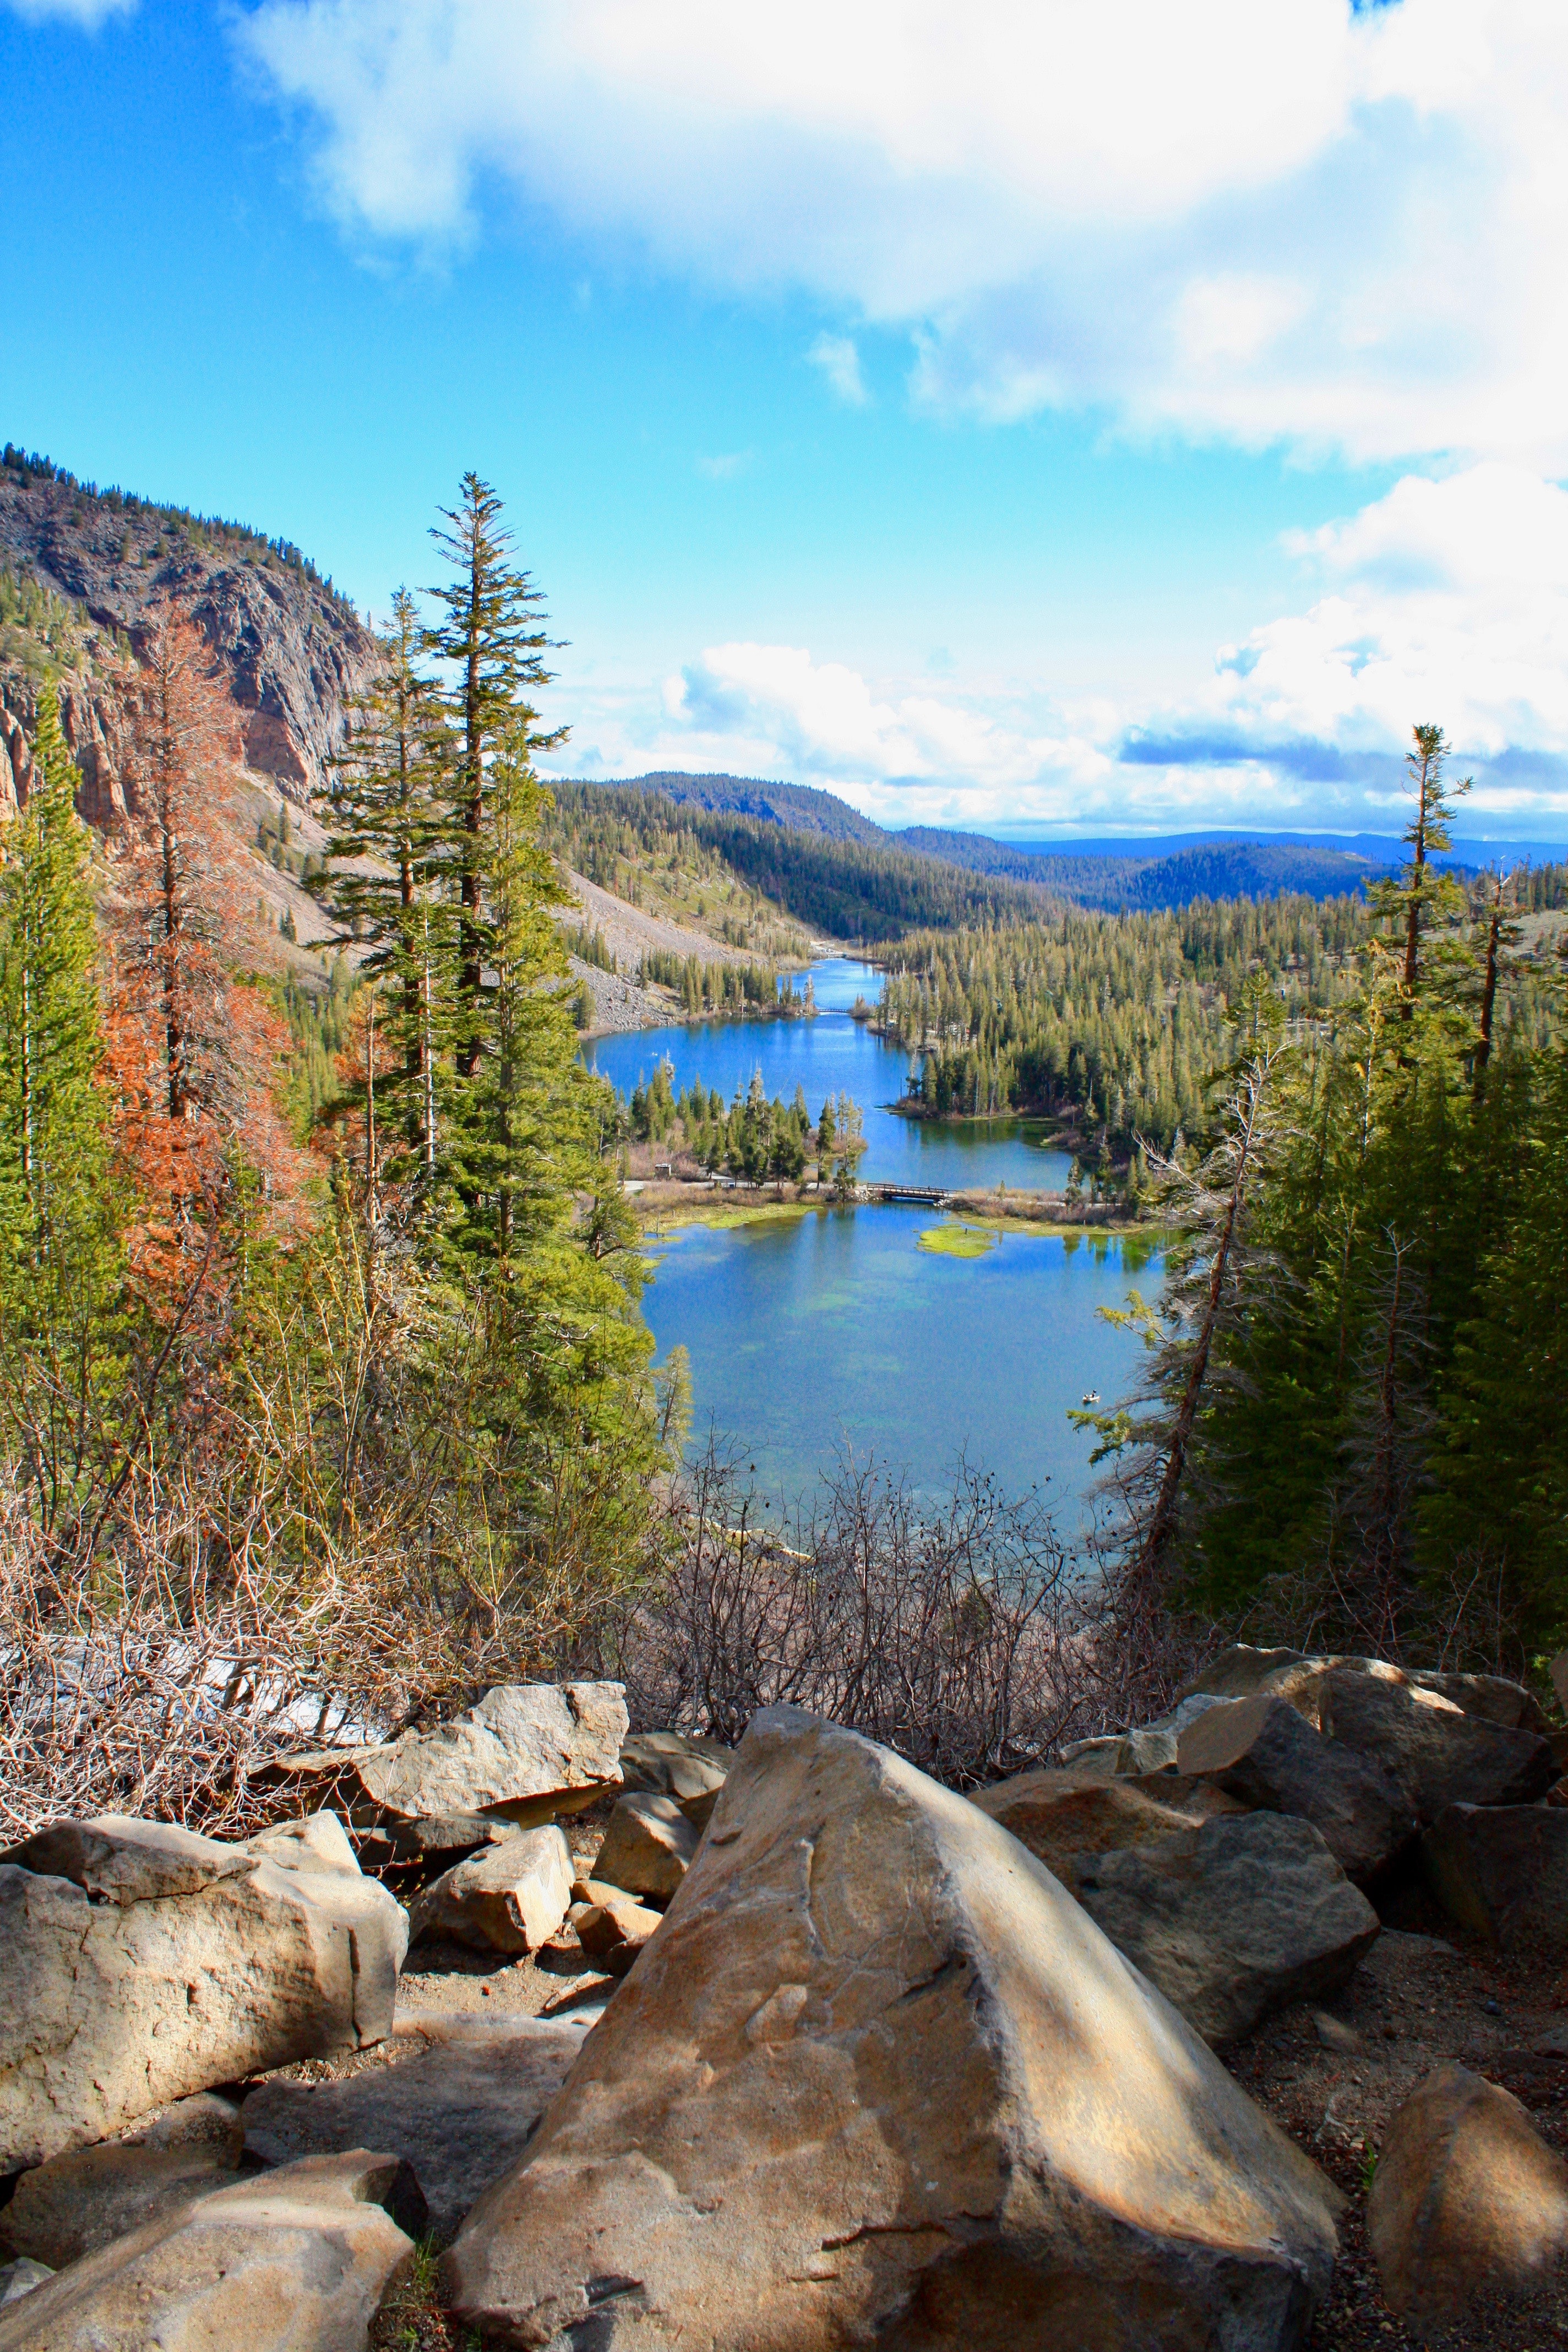
nature, wilderness, mountain, water, lake, reflection, tree, sky, leaf, rock, national park, mount scenery, highland, terrain, fell, landscape, ridge, tarn, river, cloud, hill, state park, stream, reservoir